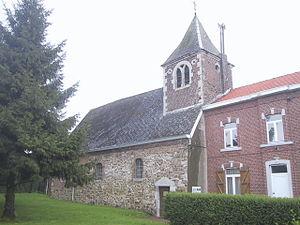
Chapelle de Hombroux à Alleur en Belgique
Alleur est une section de la commune belge d'Ans située en Région wallonne dans la province de Liège.